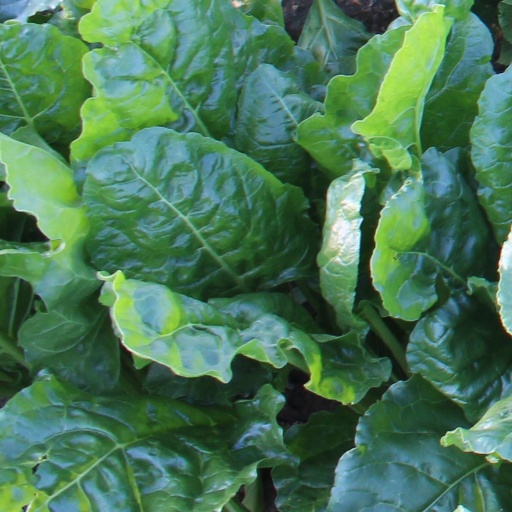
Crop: sugar beet